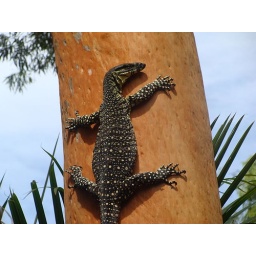
This was in the front yard of the beach house we rented in Rainbow Beach.